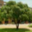
Label: oak_tree